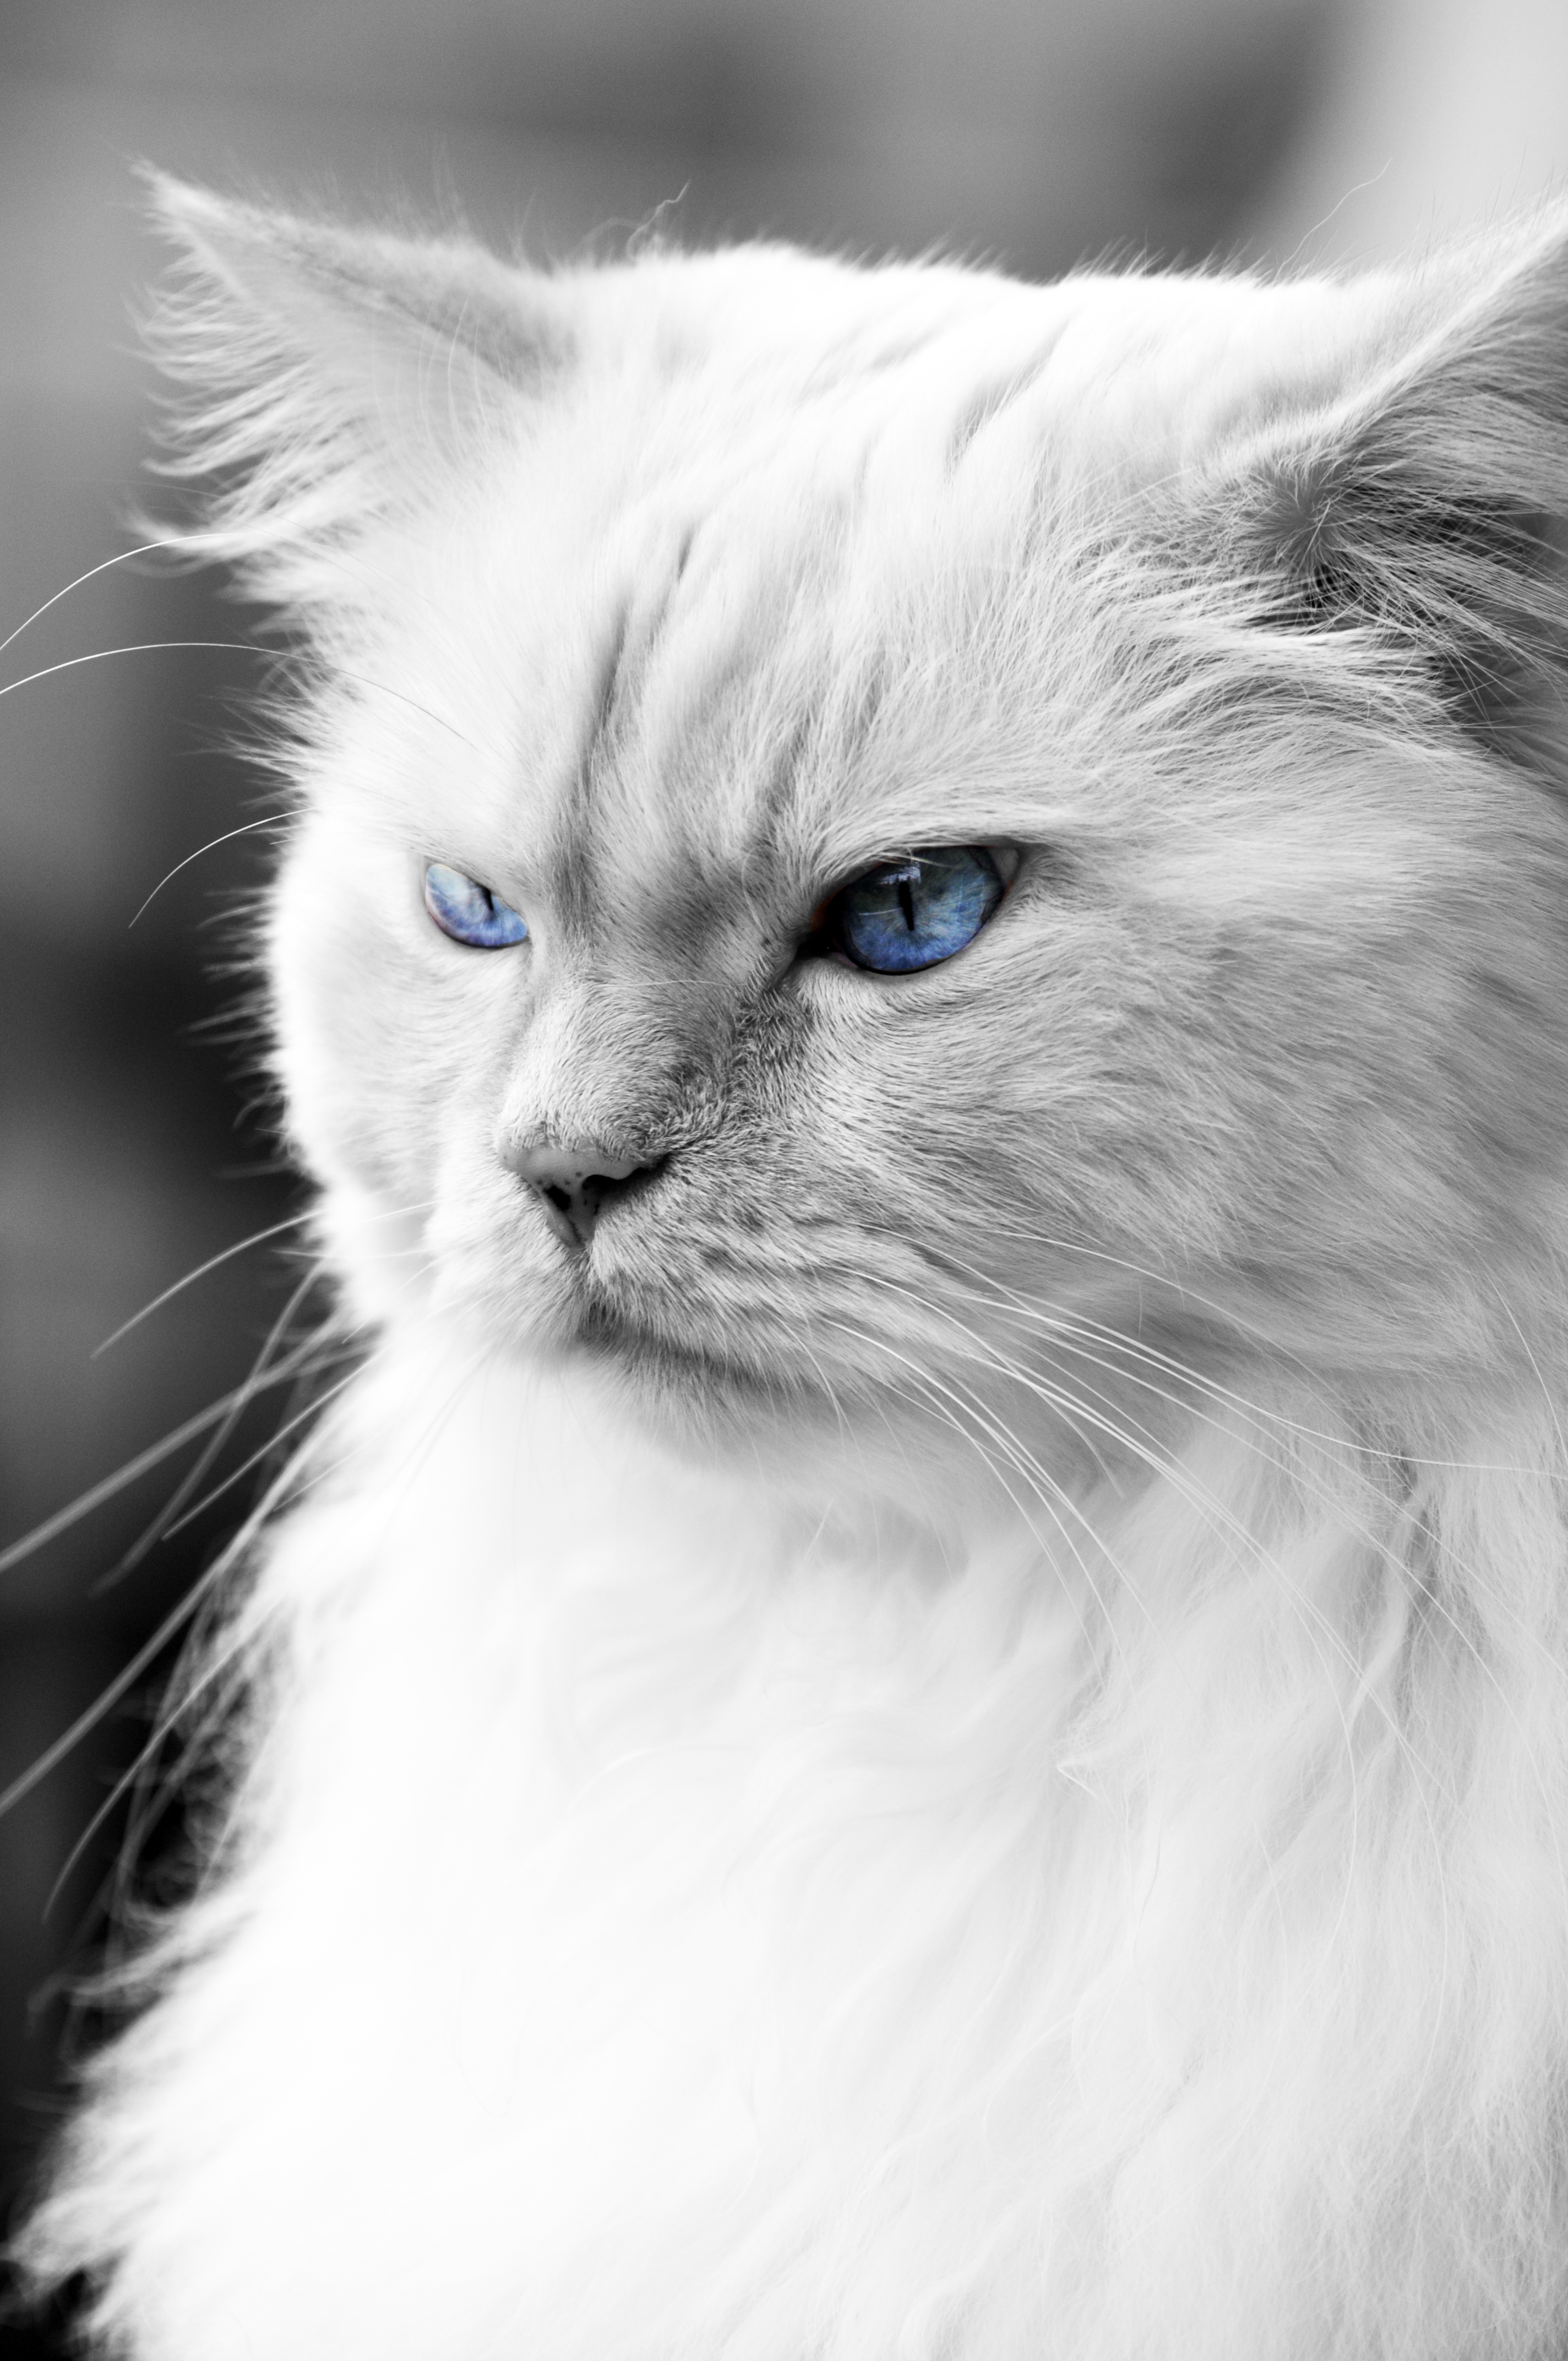
black and white, white, animal, pet, cat, mammal, monochrome, blue eye, close up, nose, whiskers, vertebrate, ragdoll, siberian, domestic cat, persian, cat's eyes, german longhaired pointer, norwegian forest cat, monochrome photography, small to medium sized cats, cat like mammal, carnivoran, domestic short haired cat, domestic long haired cat, british semi longhair, birman